Agsu District

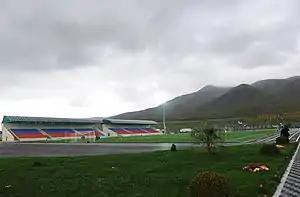
Agsu city stadium

Agsu district is the agricultural district. Cattle-breeding, grain-growing, cotton-growing, fruit-growing and vegetable-growing are the most important fields of the district's economy. 75.2% or 76742 hectare of its territory is useful for agriculture, 46.3% or 35550 hectares of it consists of arable land.